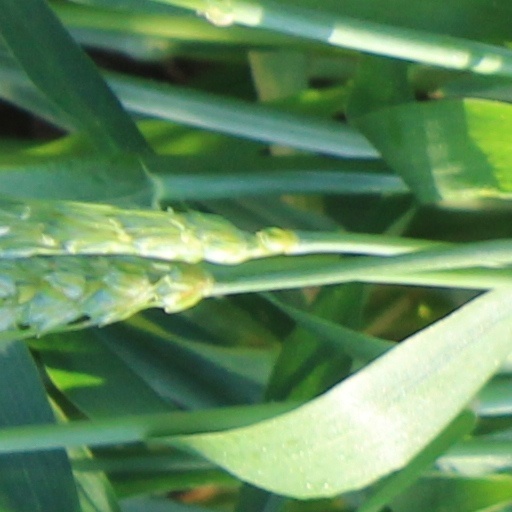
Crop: wheat